Trondheim Airport

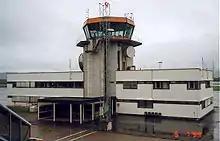
The old control tower in 1999, since demolished.

After World War II, there was only general aviation at Værnes, organized by two clubs, Værnes flyklubb and NTH flyklubb. From 1 August 1946 to 31 July 1947, there were 1,221 take-offs from Værnes, mostly during the summer. During parts of 1946 and 1947, the airport was used as a pasture for sheep. The first scheduled service was introduced with a Douglas DC-3 operated to Oslo by DNL during the winter of 1947–48. While there were initially many customers, the lack of sufficient deicing caused low regularity and fewer customers through the season. The route was not reopened the following year.